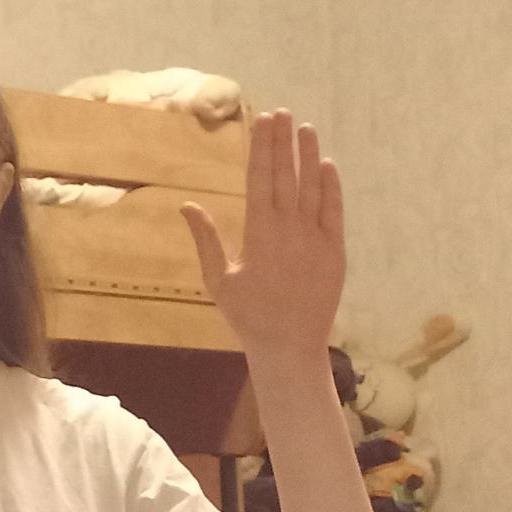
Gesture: stop